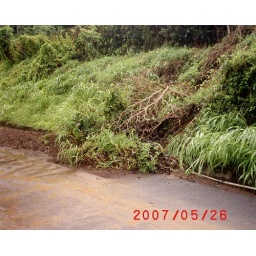
There was hardly any where for vehicles to ppas in the road as Tropical Storm Felix left trees in the street.